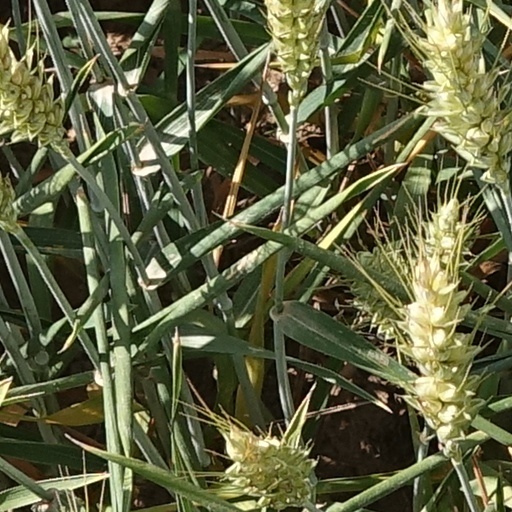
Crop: wheat